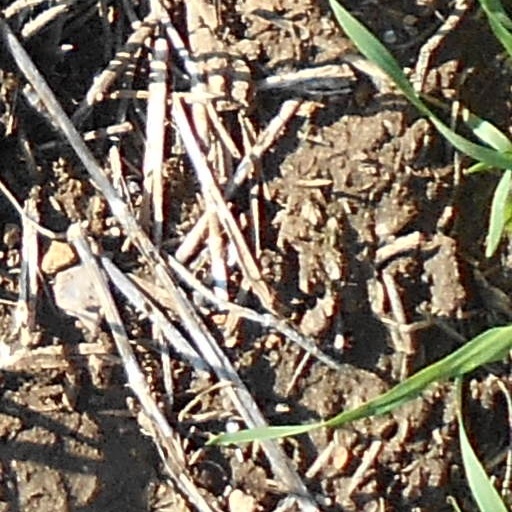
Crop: wheat